Ural Mountains

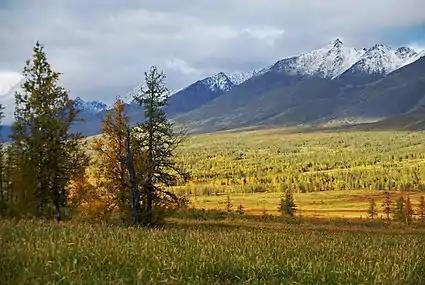
Yugyd Va National Park

The Ural Mountains extend about from the Kara Sea to the Kazakh Steppe along the border of Kazakhstan. Vaygach Island and the island of Novaya Zemlya form a further continuation of the chain on the north. Geographically this range marks the northern part of the border between Europe and Asia. Its highest peak is Mount Narodnaya, approximately in elevation. Transverse faults divide the mountain chain into seven major units, each of which has its own typical pattern of mountain ridges. From north to south, these are the Pay-Khoy, Zapolyarnyy, Pripolyarnyy, Polyarnyy, Severnyy, Sredniy, Yuzhnny Ural and Mugodzhary. The average altitudes of the Urals are around , the highest point being Narodnaya peak in the Pripolyarnyy Ural which reaches a height of .